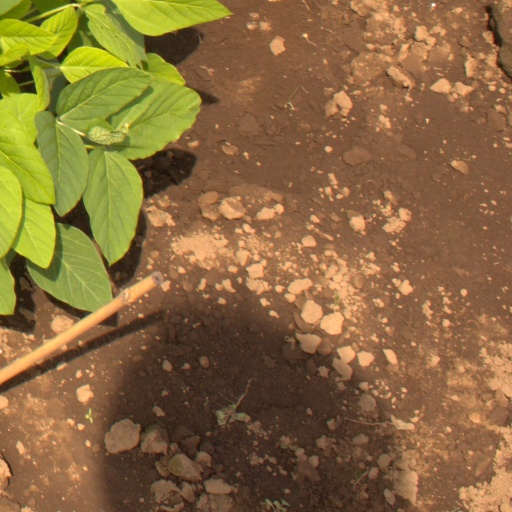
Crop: soybean